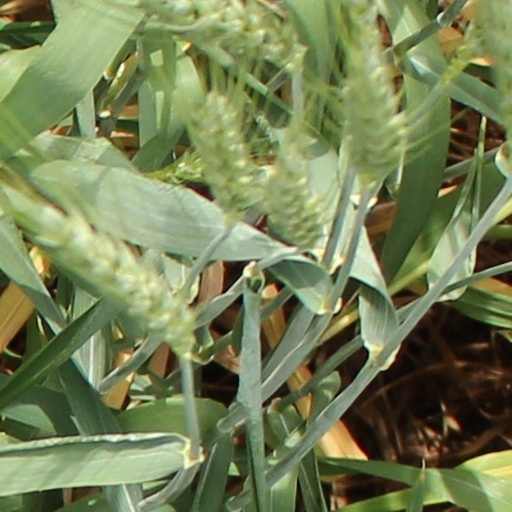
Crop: wheat